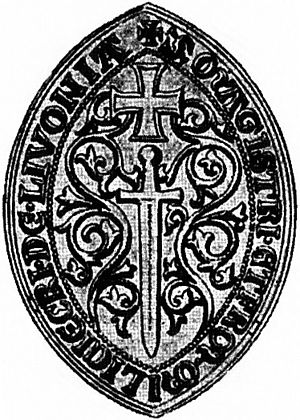
Sværdbroderordenen
Sværdbrødreordenens segl.
Sværdbrødreordenen var en kirkelig krigerorden, der eksisterede 1202–1237.